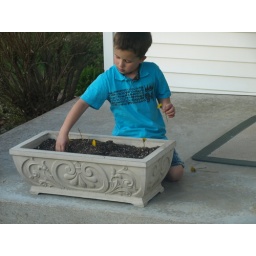
The boys &amp;quot;planted&amp;quot; flowers for me in my empty beds.